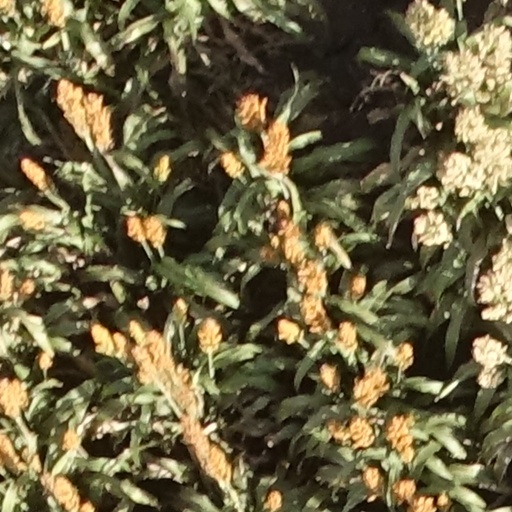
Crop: sorghum